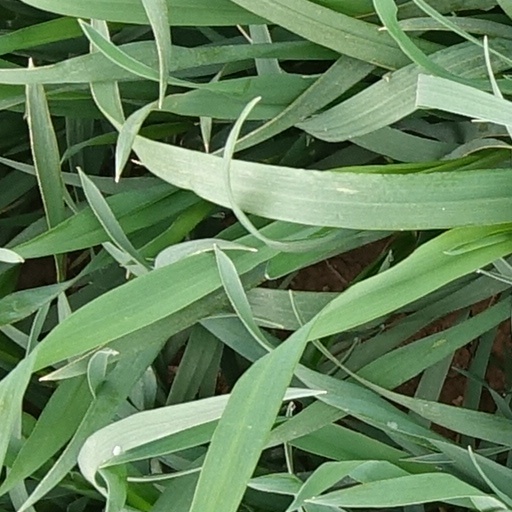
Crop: wheat